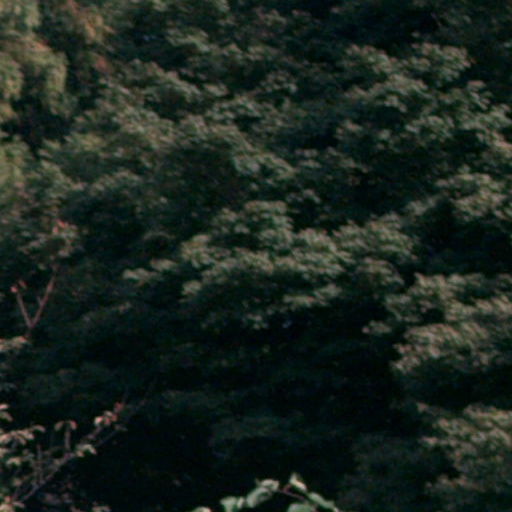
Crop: cassava